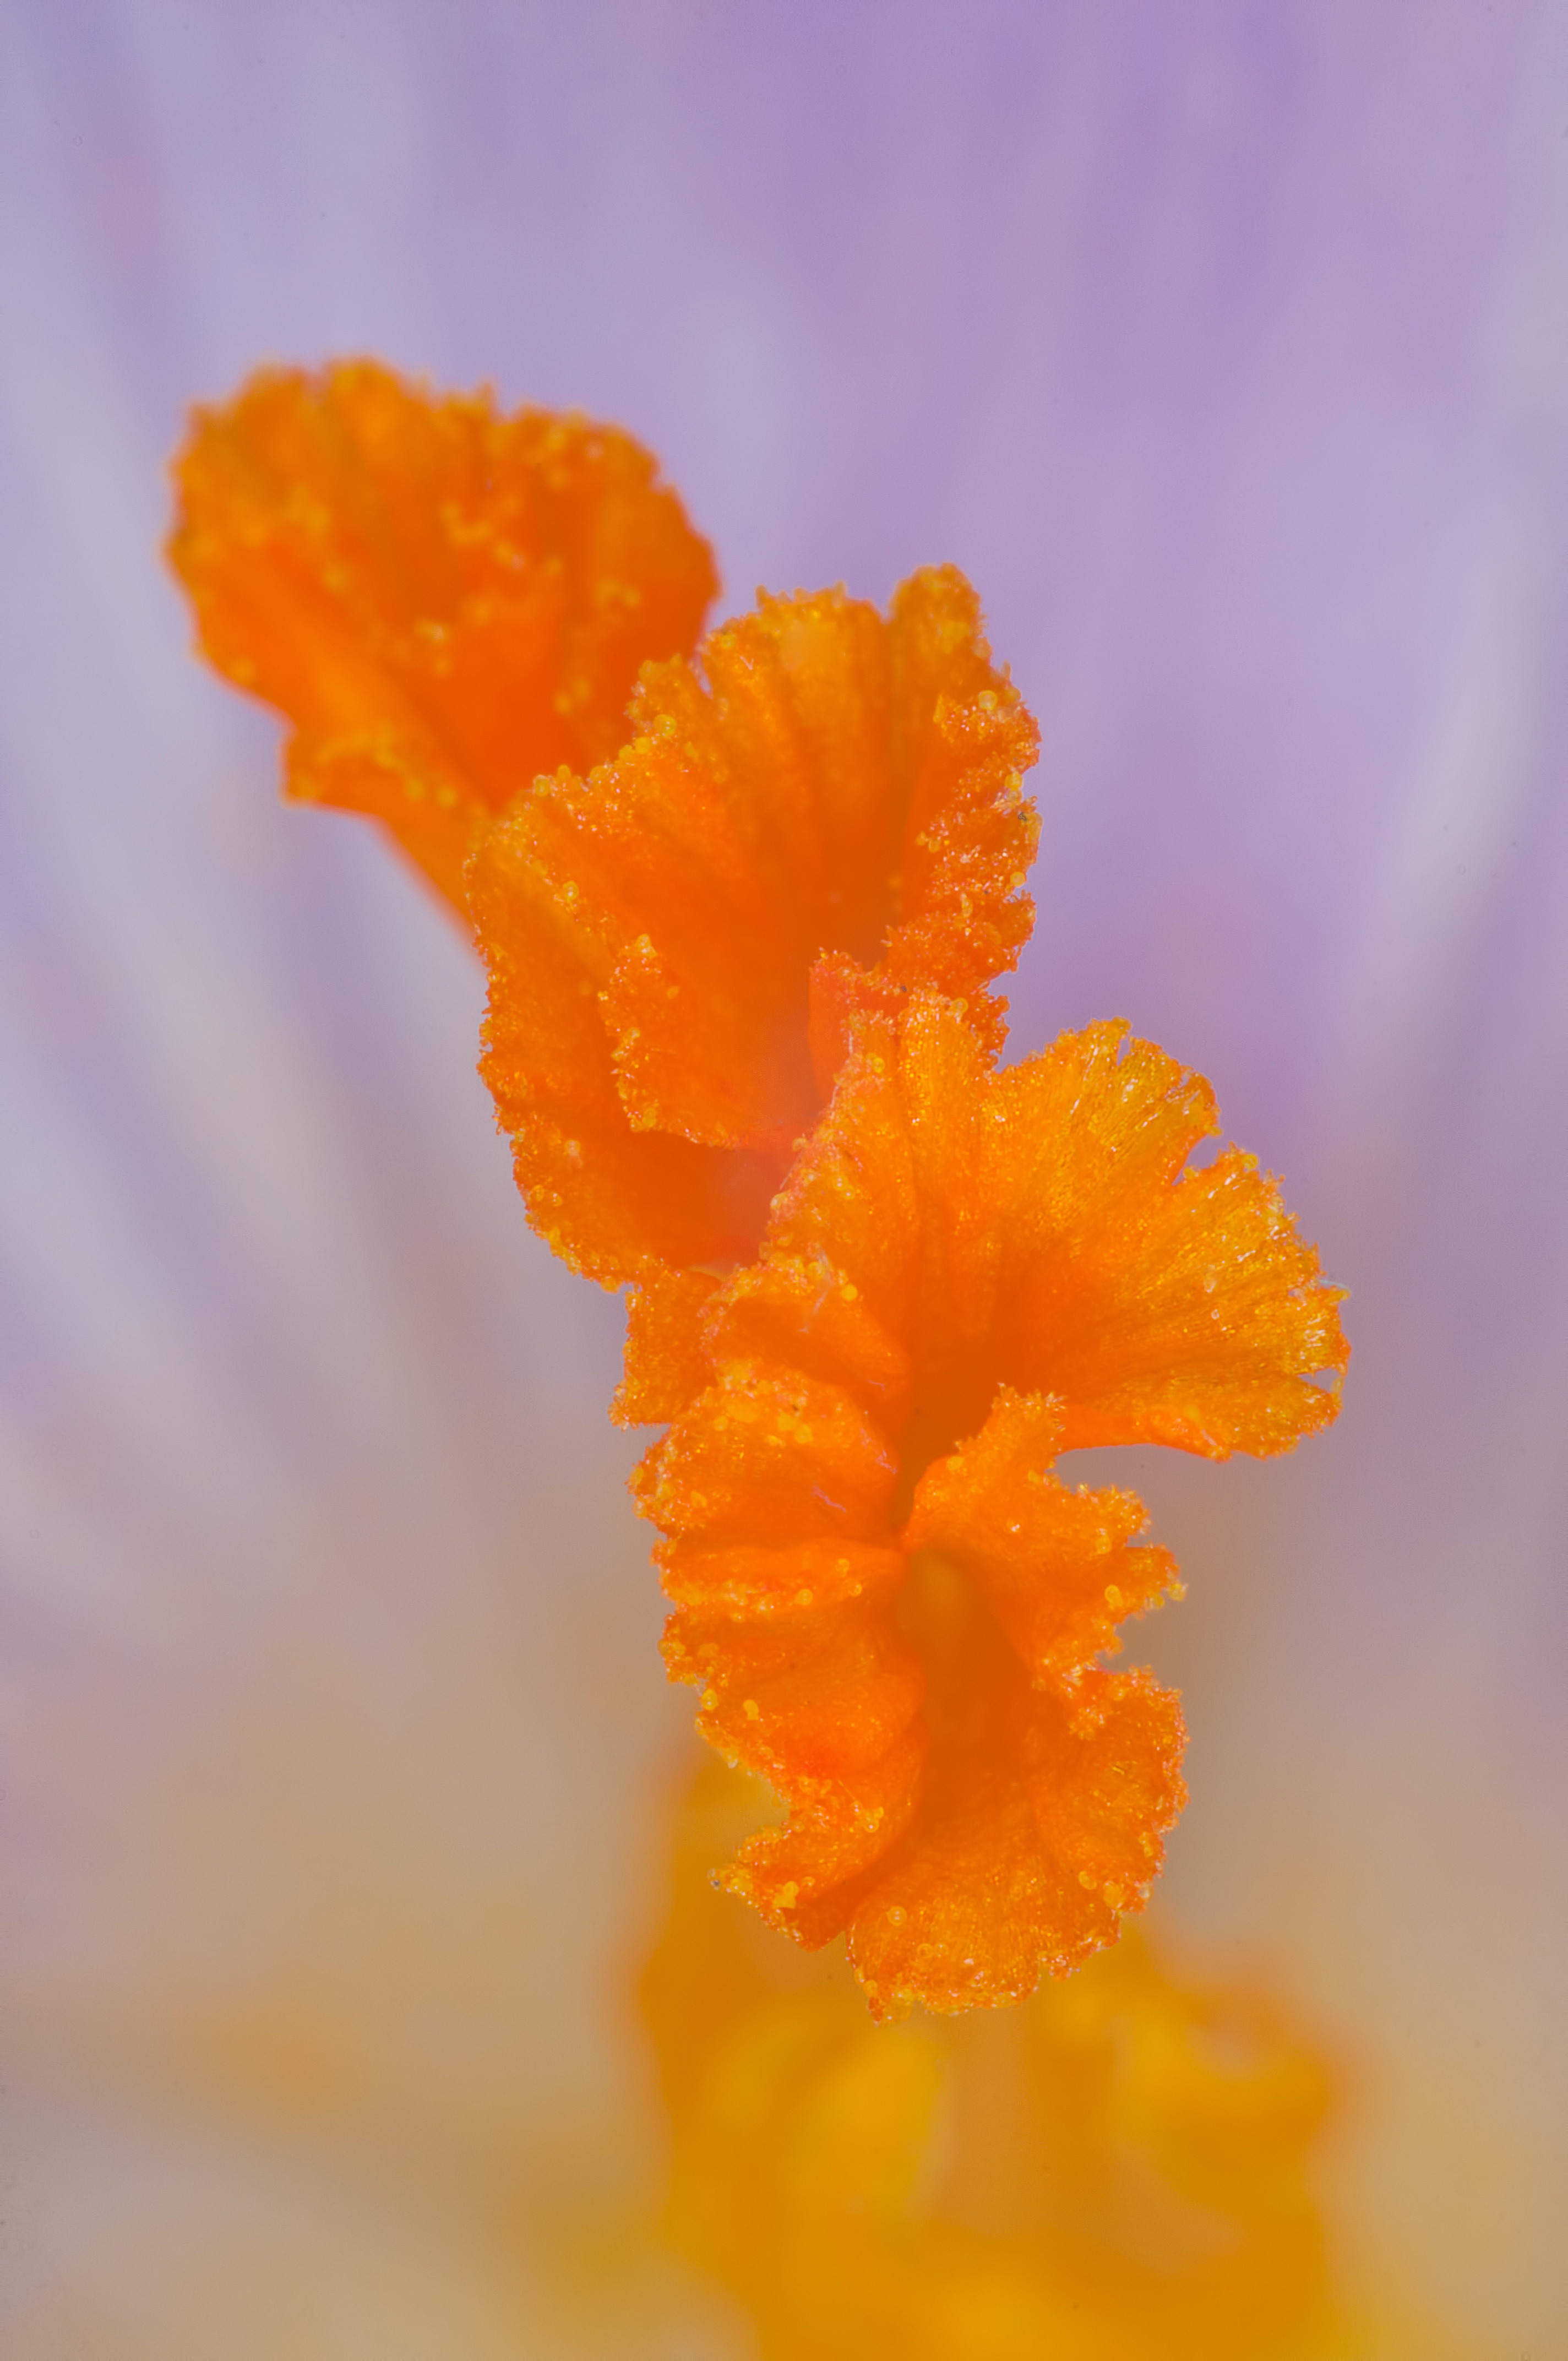
nature, blossom, plant, flower, petal, orange, pollen, macro, yellow, flora, wildflower, close up, violet, stamen, poppy, saffron, macro photography, flowering plant, land plant